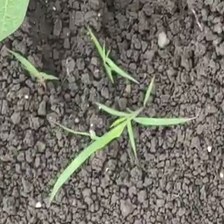
Weed species: Digitaria_SP_(Digitaria Sanguinalis )